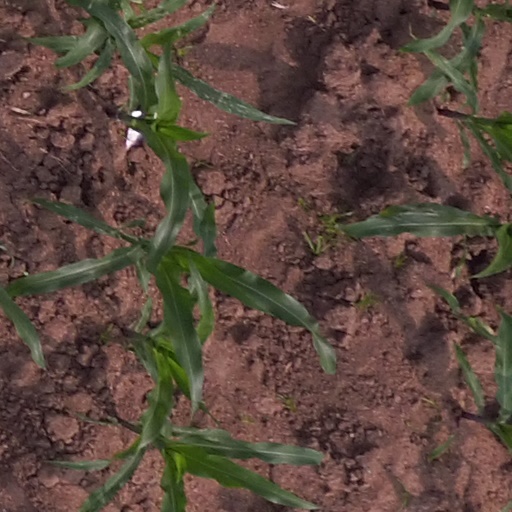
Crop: maize; corn